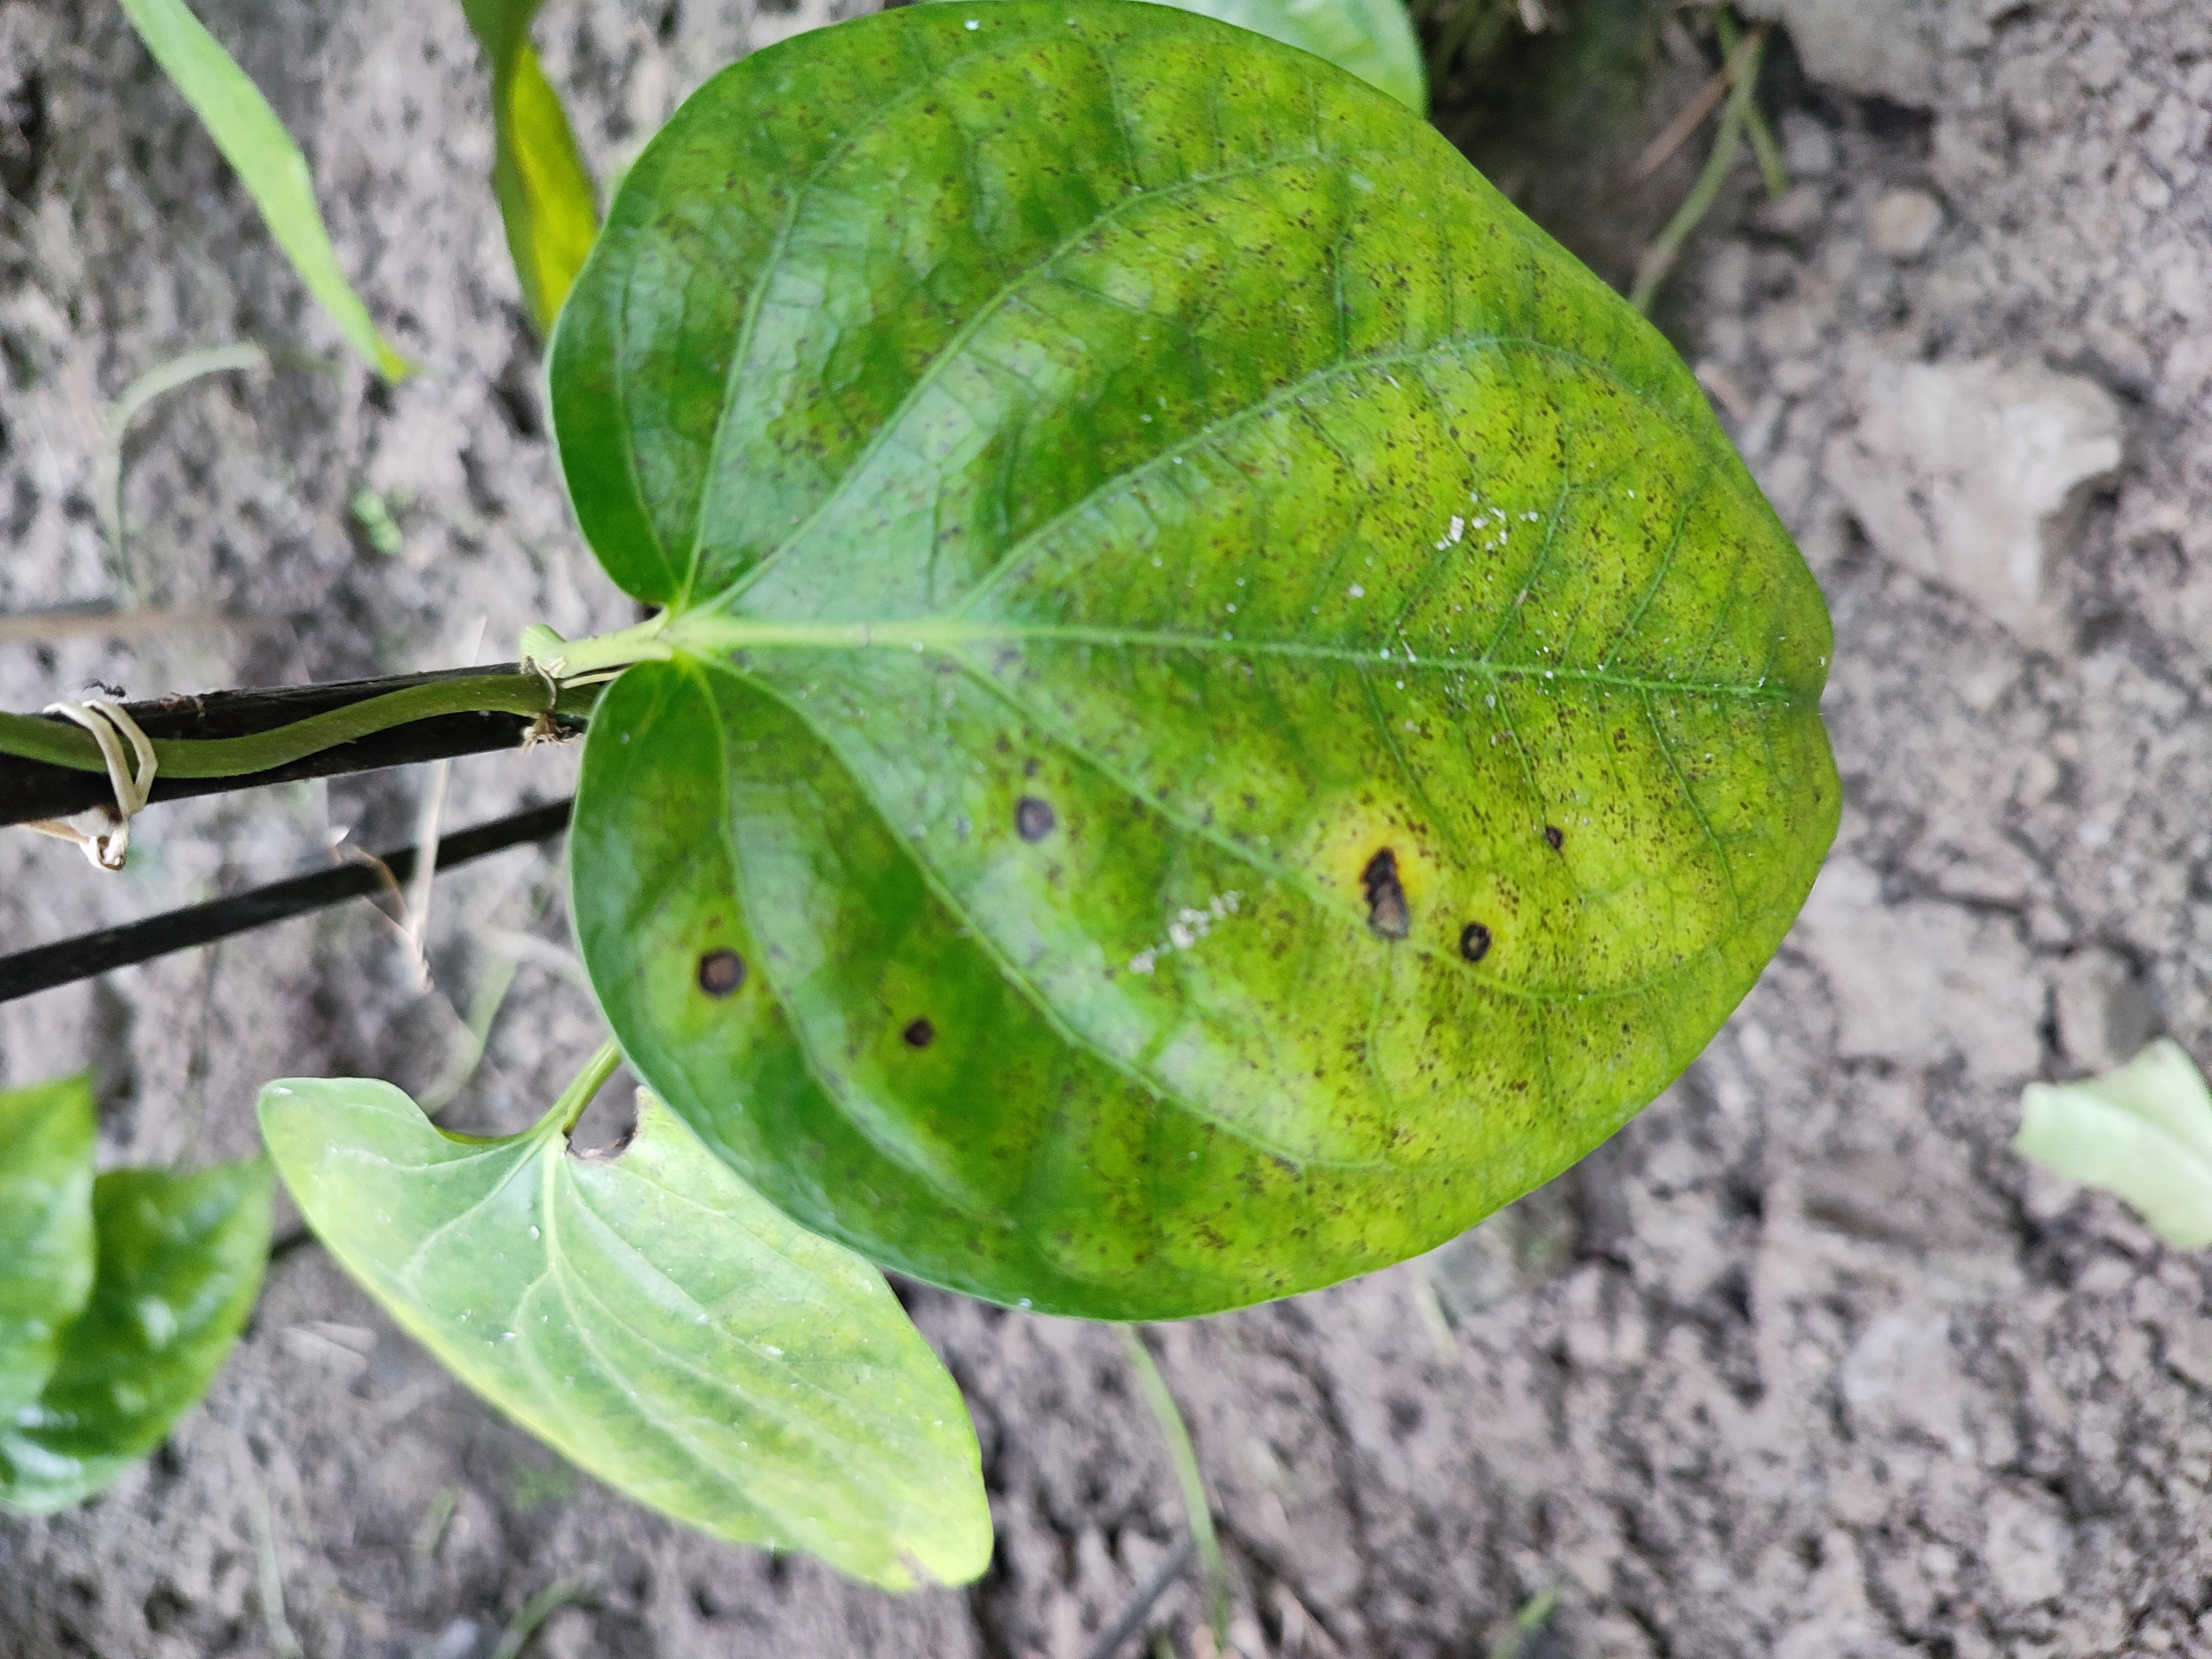
Label: Bacterial_Leaf_Disease